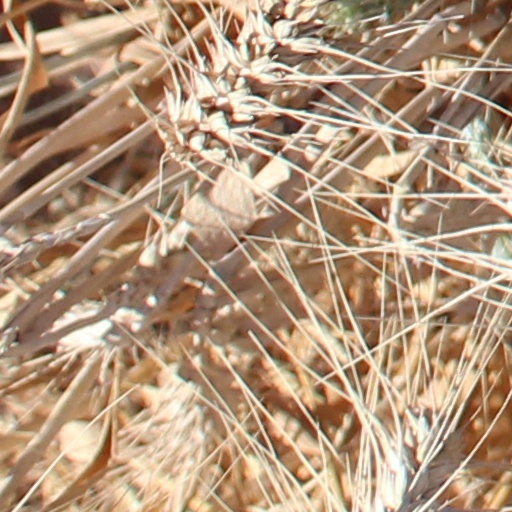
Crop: wheat